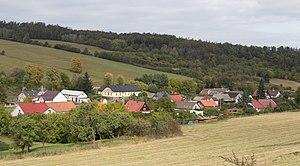
Lichnov est une commune du district de Bruntál, dans la région de Moravie-Silésie, en République tchèque. Sa population s'élevait à 1 019 habitants en 2018.